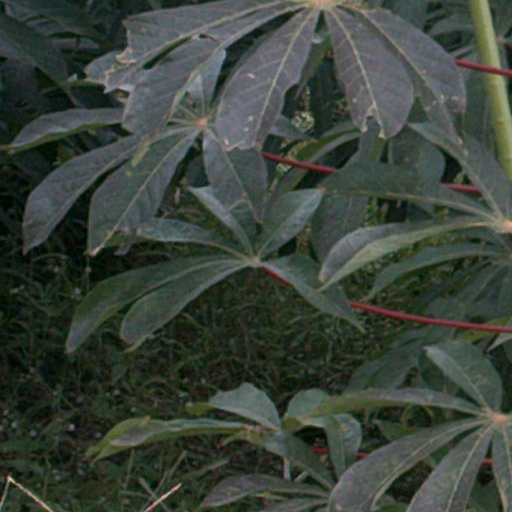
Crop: cassava